Battle of Appomattox Station

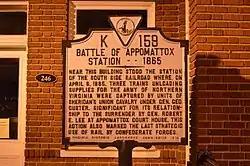
Historical marker in Appomattox commemorating the battle

Soon after the Union cavalrymen had captured the trains, Confederate artillery began to fire at the station. Colonel Randol reported that the regiment suffered little damage from the artillery fire because the artillery had to fire through dense woods between the artillery park and the station. When Colonel Randol called for troopers with train operating experience to move the trains, enough men came forward to move the cars along the track to a position out of danger a few miles to the east toward Farmville within the Union lines. At least two of the volunteers were from the 2nd West Virginia Cavalry Regiment of Colonel Henry Capehart's brigade. The Confederate battery that had targeted the train and station later was captured when the Union cavalry assaulted the nearby Confederate wagon and artillery park. When Gary's cavalry detachment arrived at the railroad soon after the Union cavalry had taken control of the station, they were driven back toward Walker's position.